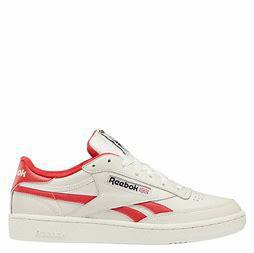
Brand: Reebok
Model: Club C Revenge